Swaylands

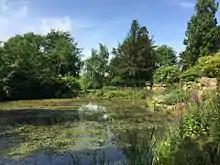
The Pond

The main garden lies to the south-west of the house where an extensive series of grass terraces extends from below the stone wall of the top terrace. To the south-west of the original house is a sunken rose garden, replanted in 1994 and 2010.